Cops 2170: The Power of Law

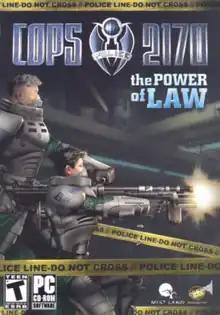
North American cover art

Cops 2170: The Power of Law is a turn-based tactics video game developed by MiST Land South and published by Russobit-M for Windows in 2004.